Italy–Serbia relations

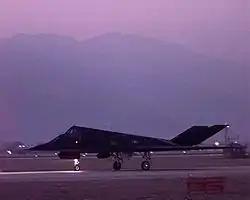
F-117 Nighthawk before taking off from Aviano Air Base in 1999 as part of NATO operations against Serbia

In the initial phase of the Breakup of Yugoslavia Members of the European Economic Community were divided over the importance they should give to the potentially contradictory principles of self-determination and territorial integrity. German Chancellor Helmut Kohl strongly stressing the right to self-determination, French President François Mitterrand arguing against immediate cutoff of aid to Yugoslavia, while Spain, Italy and United Kingdom insisted on the territorial integrity of Yugoslavia. In the period following the breakup of Yugoslavia Italy perceived Belgrade as an ally for diplomatic leverage on newly independent Croatia and Slovenia in advocating rights of Istrian Italians and recognition of Istrian-Dalmatian exodus while in addition Italian left showed sympathy towards the country under international sanctions. Staff size at the Italian Embassy in Belgrade barely changed between years 1990 and 2010.